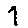
Label: 7